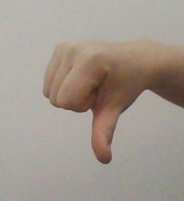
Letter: waw